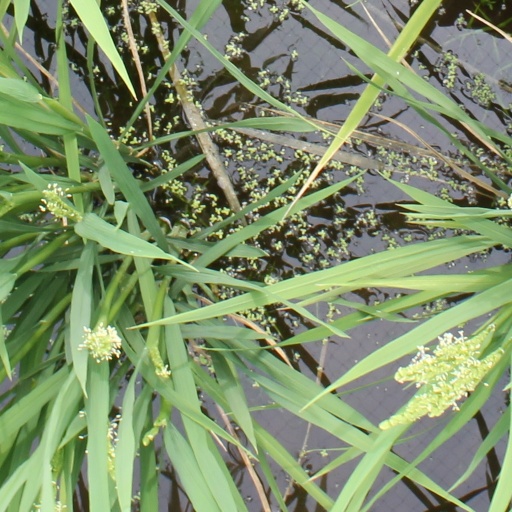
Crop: rice